Thipchang

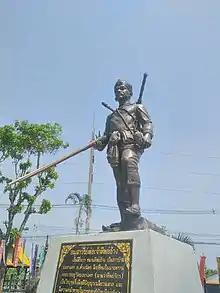
Statue of "Phor Choa" Thipchang at Wat Churjedton (วัดเชื้อเจ็ดตน), Mae Chan District, Chiang Rai

Thipchang (lit. "Divine Elephant") or ceremonial name Phraya Thipphachak (พระยาทิพย์จักร) was sovereign of Lampang during a period of sovereignty not subject to Burmese, Ayuthian or Lannanese rule. He is regarded as the progenitor of the Dibayachakkradhiwongse dynasty, the forefathers of the bloodline of the Lords of Chet Ton. He was married to Lord Mother (Mae Chao) Pimpa Mahathewi (แม่เจ้าปิมปามหาเทวี) of Ban Pa Nat Dam (บ้านป่าหนาดดำ), Ban Ueam (บ้านเอื้อม), and ruled from 1732 to 1759.